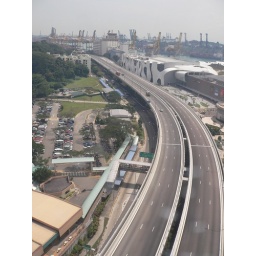
we took the cable car to sentosa island leading over the waterfront highway and the huge vivo city mall in the background